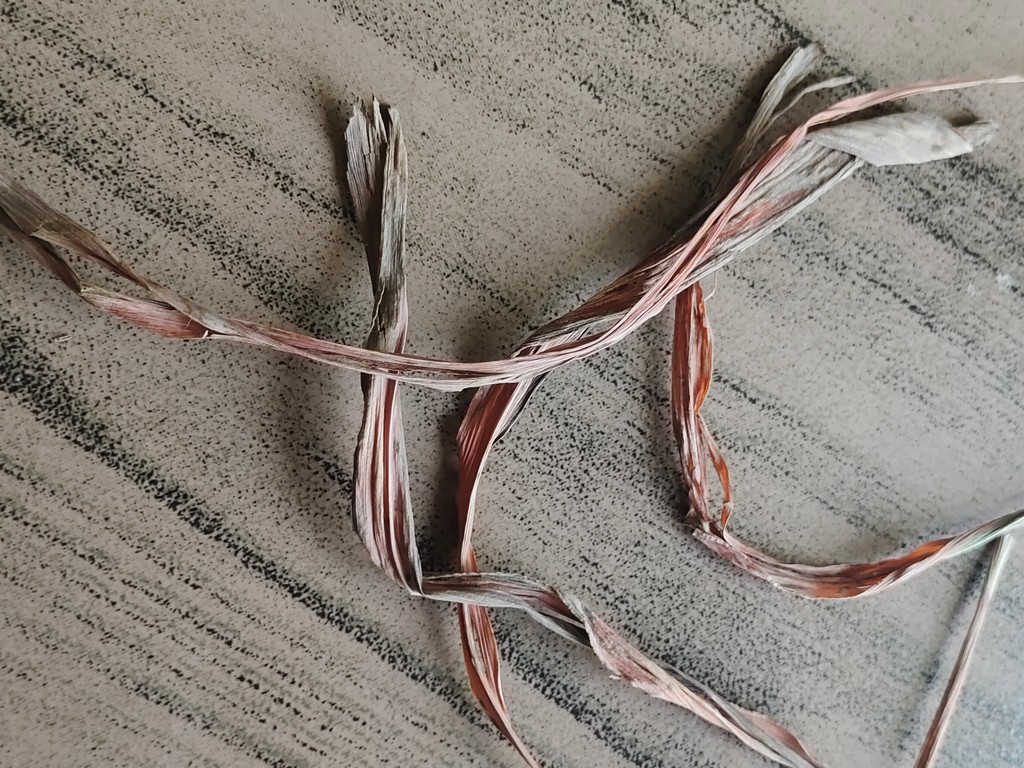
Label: Dried